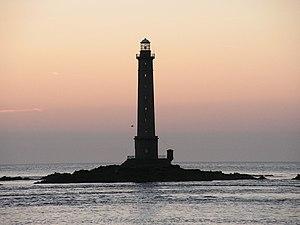
Ce glossaire maritime liste les principaux termes techniques utilisés par le monde maritime et les marins.
Le Feu de Wotan est la dix-neuvième histoire de la série Yoko Tsuno de Roger Leloup. Elle est publiée pour la première fois du nᵒ 2388 au nᵒ 2391 du journal Spirou, puis en album en 1984.
Un phare est un système de signalisation employé, soit dans le domaine maritime, soit dans le domaine aéronautique.
La Hague est une péninsule du Cotentin située au nord-ouest du département français de la Manche. Depuis le 1ᵉʳ janvier 2017, la région se confond presque entièrement avec le territoire de la commune nouvelle de la Hague, formée par la fusion des communes de l'ancienne Communauté de communes de la Hague, mais elle déborde les limites de la commune vers le sud sur Querqueville et quelques autres localités. La Hague offre des paysages remarquables et sauvages et a gardé, pour l'essentiel, ses villages et son habitat traditionnel. Dans la Hague, se trouve le site de l'usine de retraitement de déchets nucléaires, souvent désigné comme « le site de la Hague » et par raccourci « la Hague ».